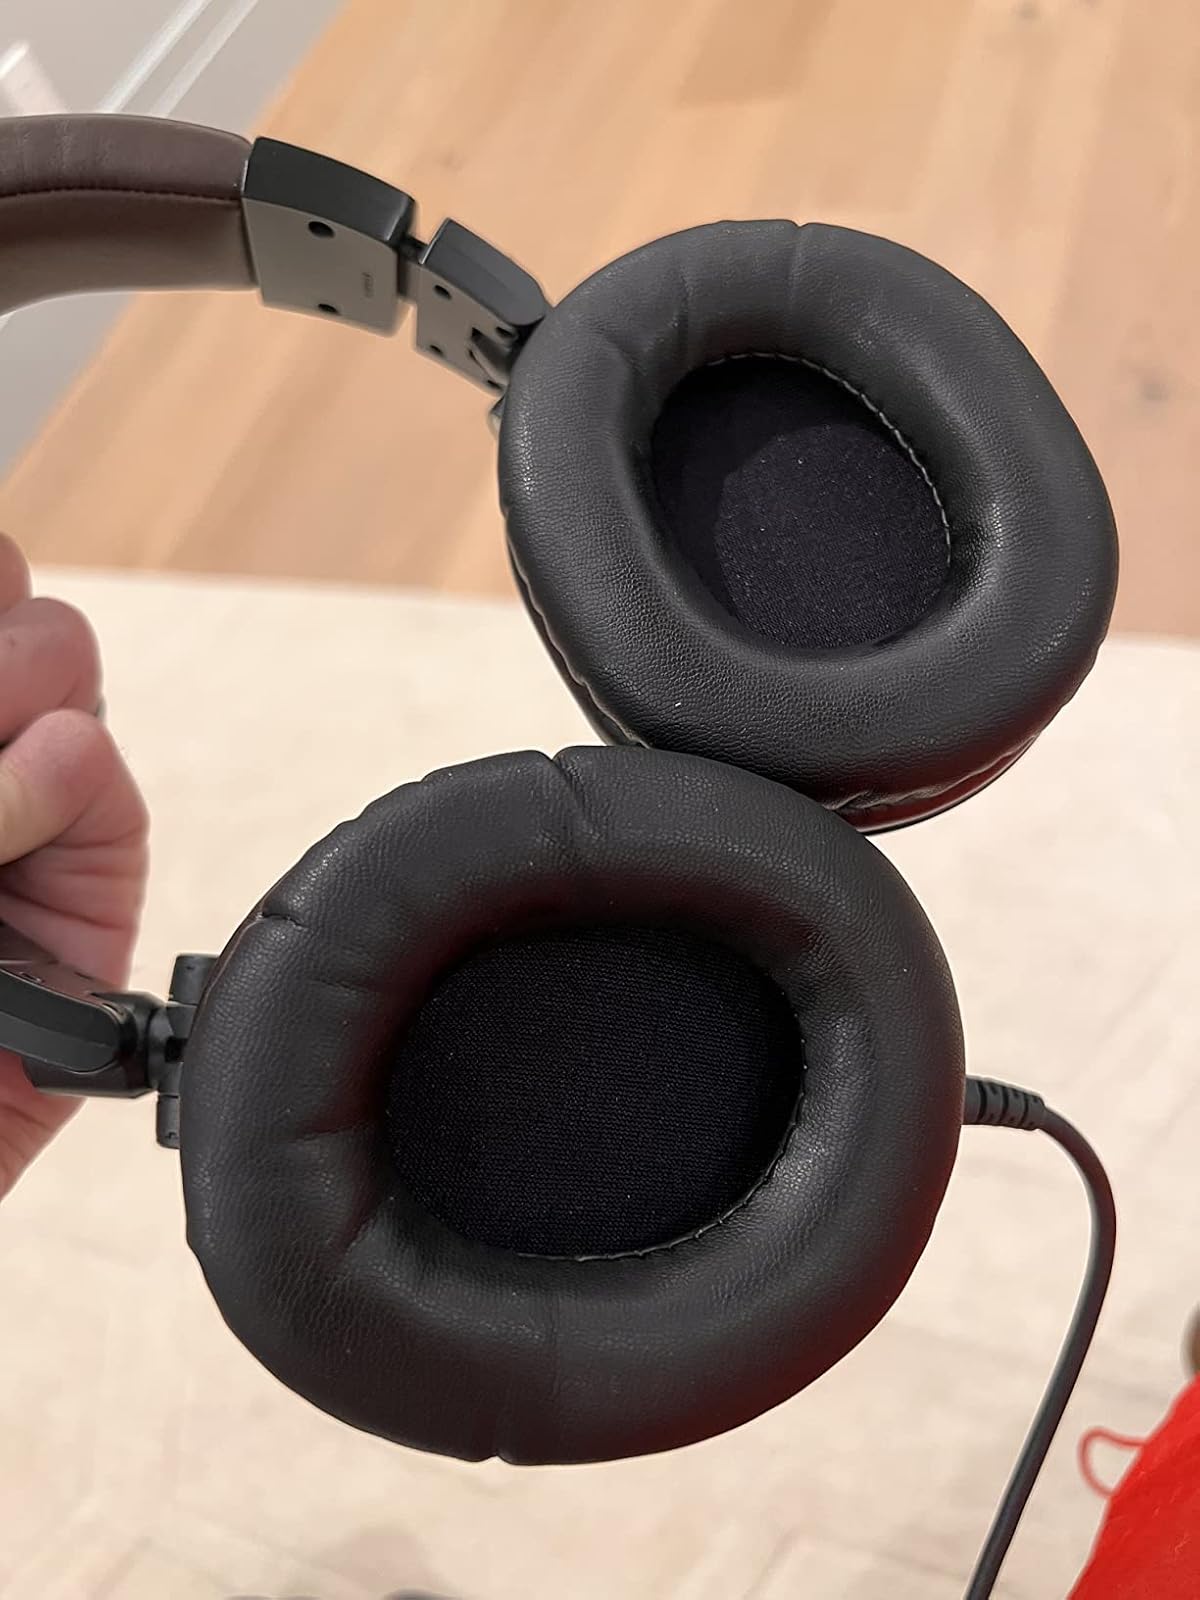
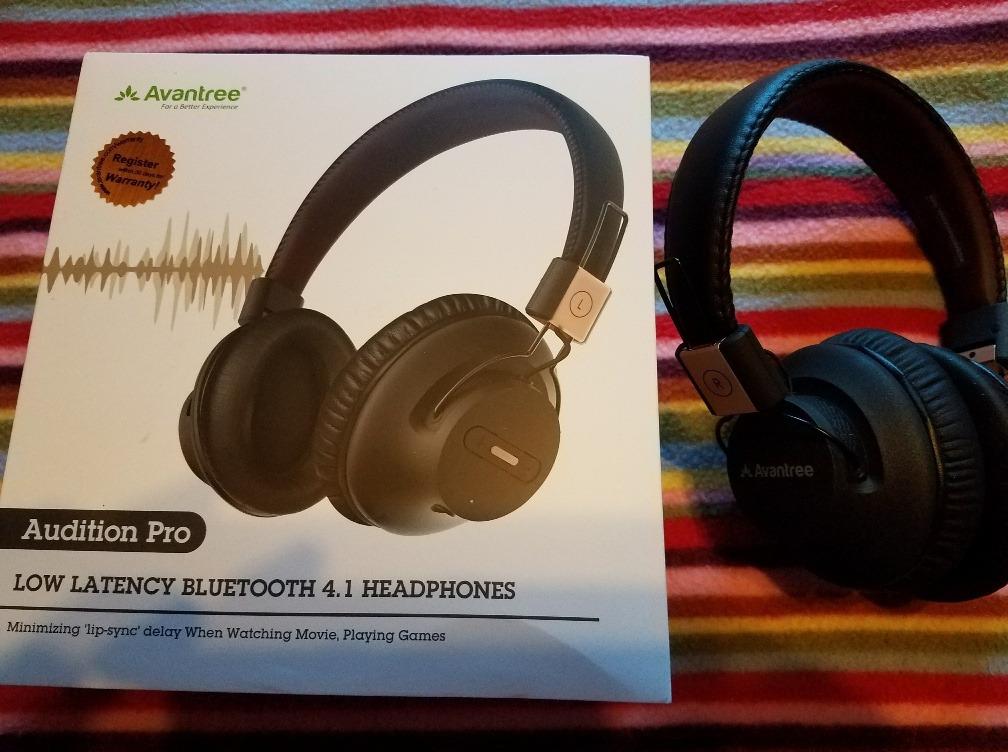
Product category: headphones
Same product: no